Collected Poems of Robert Frost

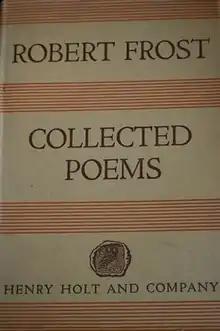
1930 first edition, fourth printing.

Collected Poems of Robert Frost is a collection of poetry written by Robert Frost and published in 1930 by Henry Holt and Company in New York.